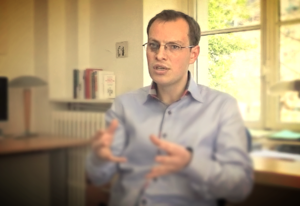
Geoffrey Pleyers est un sociologue belge, né en 1978. Il est chercheur au FNRS et professeur à l'Université catholique de Louvain. Il est le vice-président de l'Association Internationale de Sociologie, chargé de la recherche.